Adam Johnson (writer)

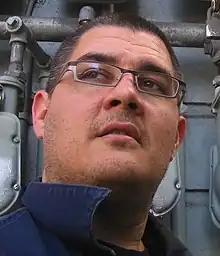
Johnson in 2006

Adam Johnson (born July 12, 1967) is an American novelist and short story writer. He won the Pulitzer Prize for his 2012 novel, "The Orphan Master's Son", and the National Book Award for his 2015 story collection "Fortune Smiles". He is also a professor of English at Stanford University with a focus on creative writing.